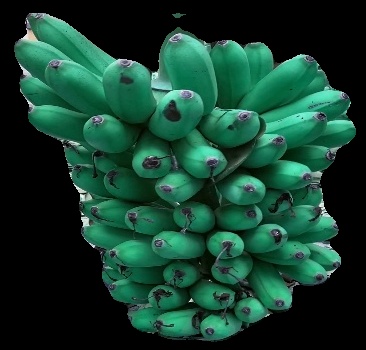
Variety: rasbale
Grade: grade1